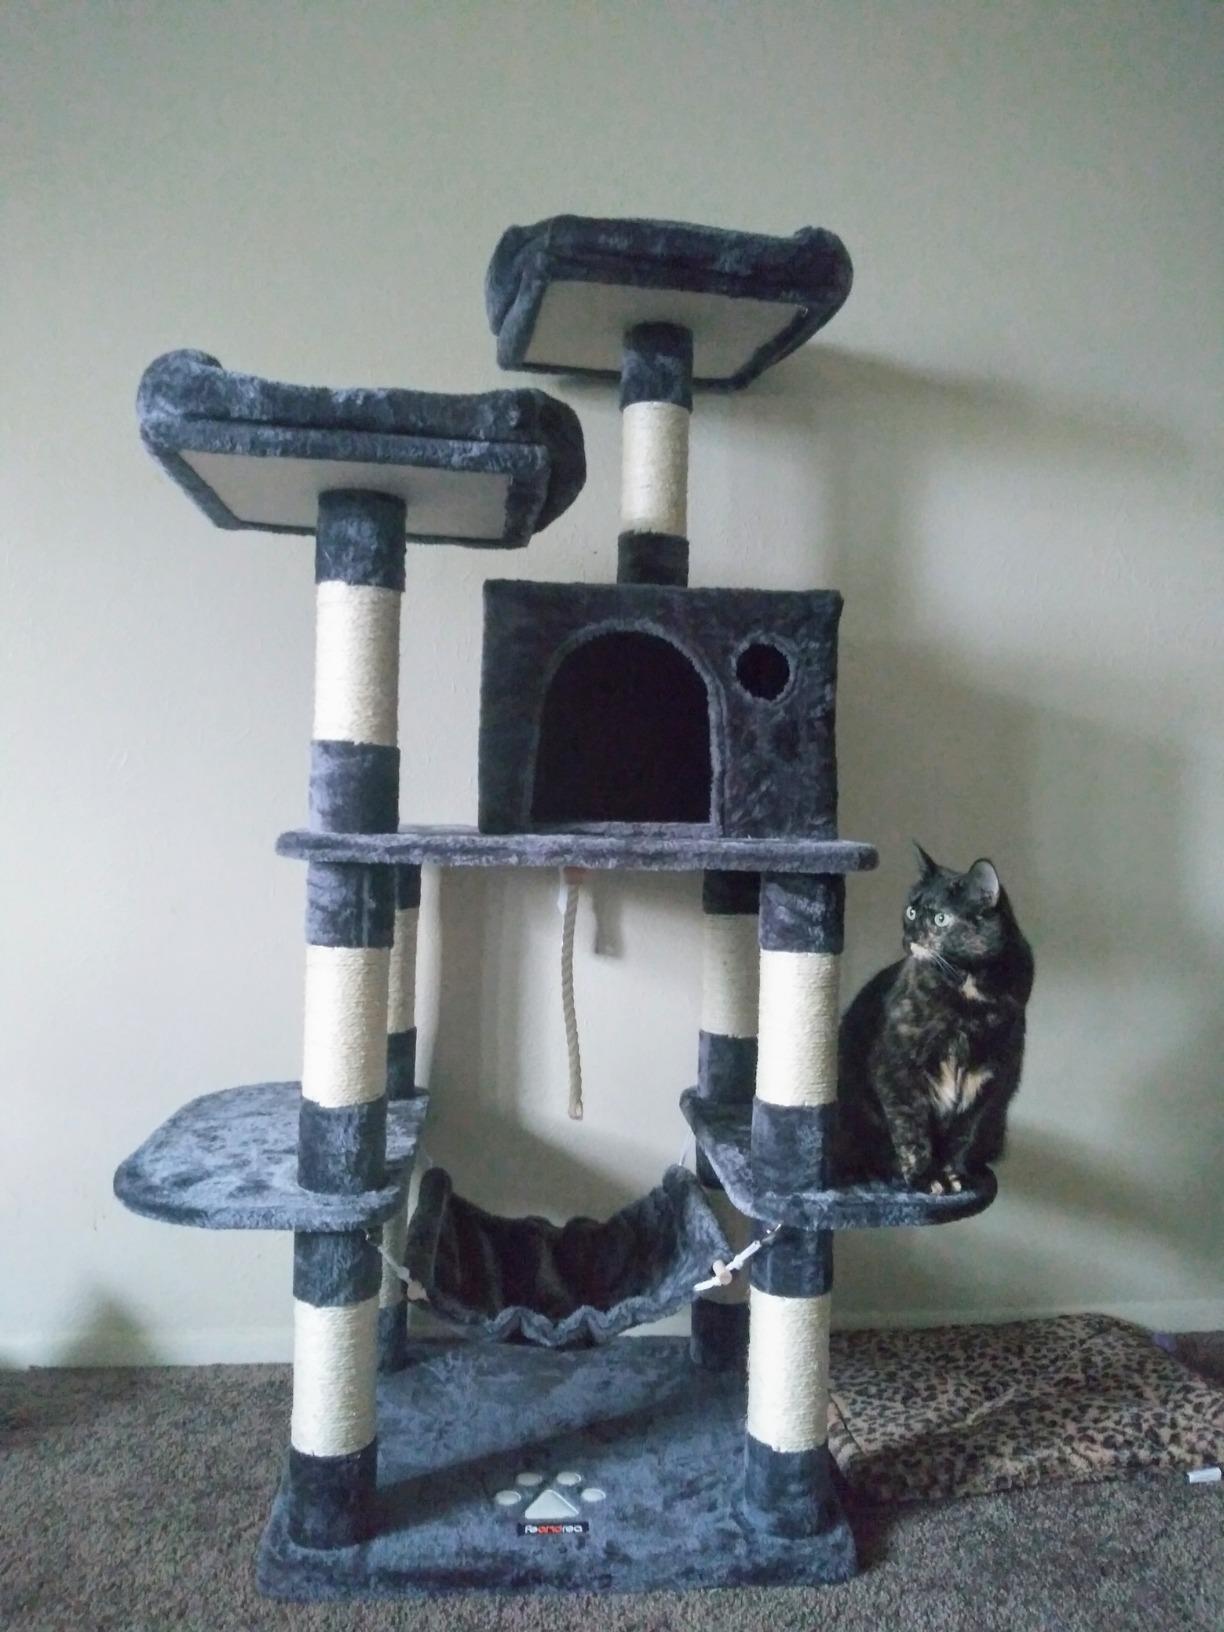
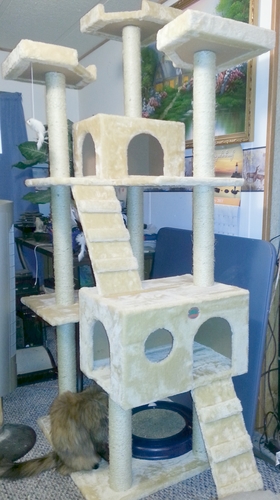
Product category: items_cat tree
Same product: no